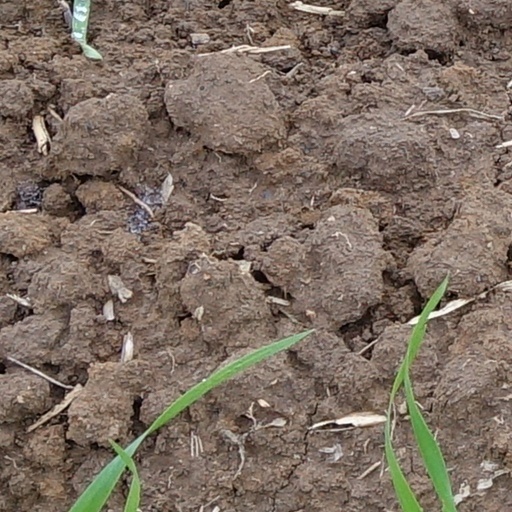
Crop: wheat